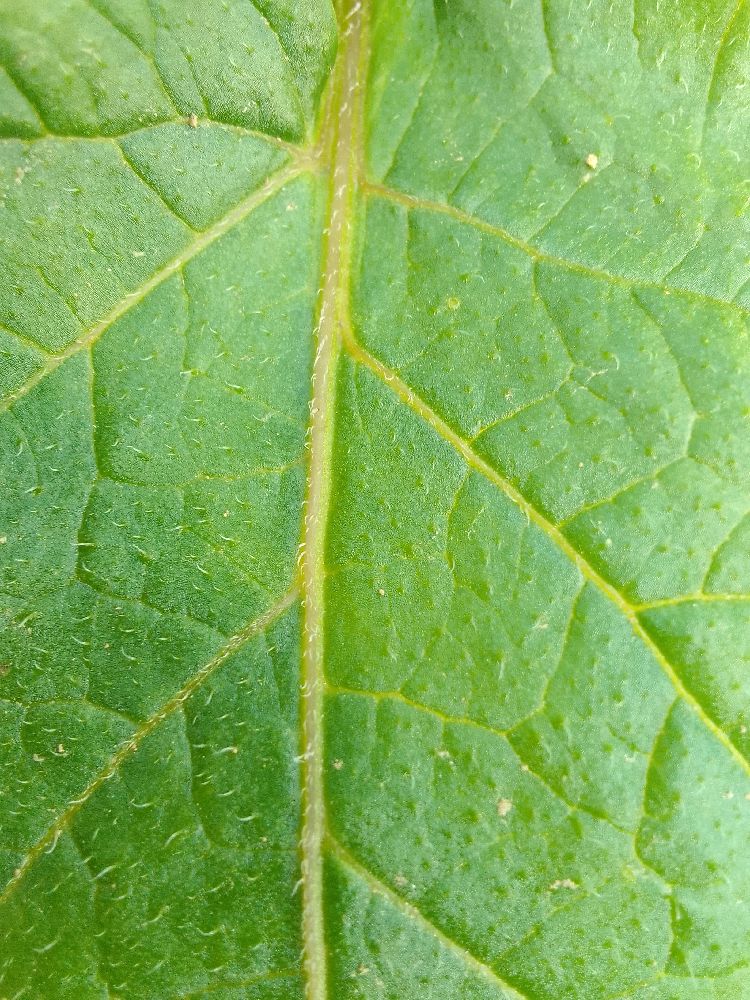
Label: Healthy